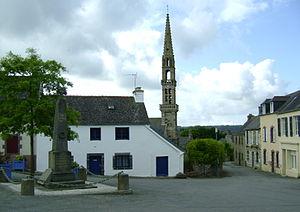
Logonna-Daoulas, la place Saint-Monna.JPG